James Steuart Shanks

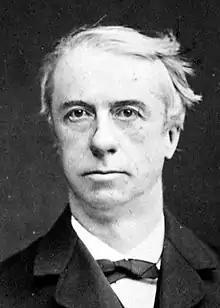
James Steuart Shanks

James Steuart Shanks, (1826–1911), second son of the coachmaker Robert Shanks was a British merchant living in Moscow. James studied at Leiden University and he came of age in 1845 at which point he inherited from his uncle Robert How. In 1852 James established the Moscow shop 'Shanks & Bolin, Magasin Anglais' with Henrik Conrad Bolin, younger brother of Carl Edvard Bolin, the St. Petersburg jeweller of House of Bolin. Two of James' children made significant contributions to art and literature.